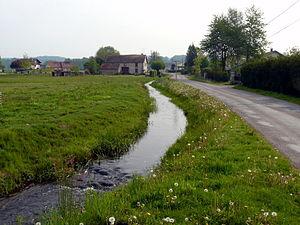
La Lanterne à Lantenot (Haute-Saône, France)
La Lanterne est une rivière de l'Est de la France, important affluent de la rive gauche de la Saône, et donc sous-affluent du Rhône.
Lantenot est une commune française située dans le département de la Haute-Saône, en région Bourgogne-Franche-Comté.